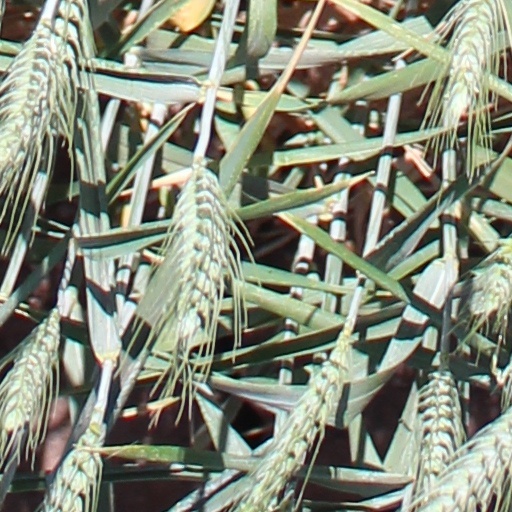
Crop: wheat